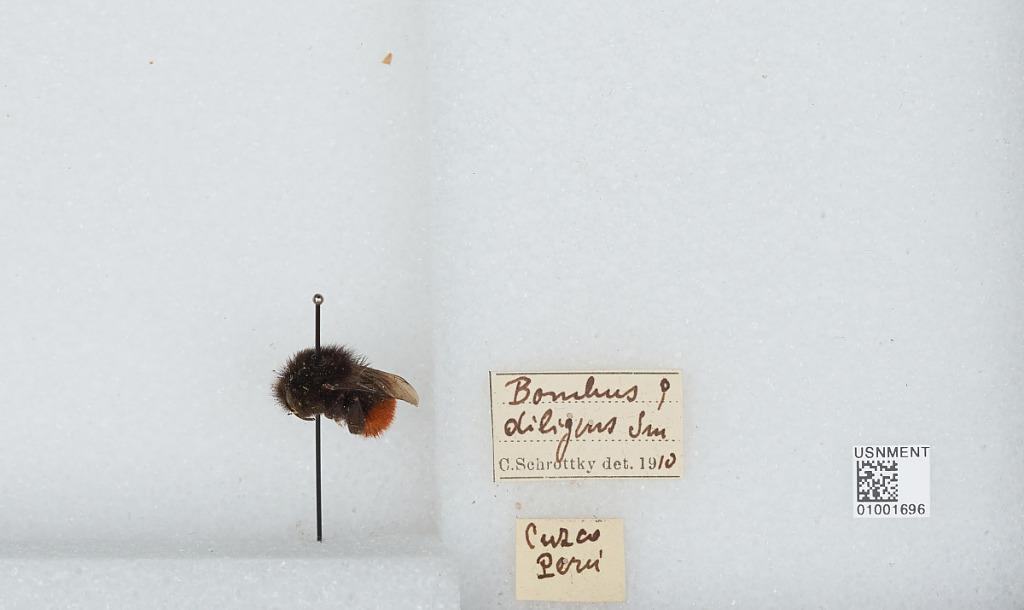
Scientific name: Bombus (Coccineobombus) coccineus Friese
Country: Peru
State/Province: Cusco
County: Cusco
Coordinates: -13.5261, -71.9714
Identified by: Schrottky, C.